Terje Pedersen

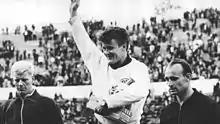
Terje Pedersen, Jorma Kinnunen, Gergely Kulcsár (Helsinki 1965).

Terje Olav Pedersen (born 9 February 1943) is a former Norwegian javelin thrower. He represented SK Vidar.